Kevin Owens

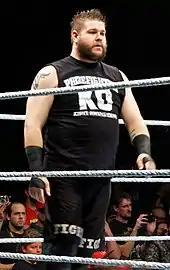
Owens in April 2016

After defeating Cesaro on August 23 at SummerSlam, Owens defeated Ryback at Night of Champions on September 20 to win the Intercontinental Championship, his first singles title on the main roster. On October 3, Owens' first title defense came on the WWE Network special, Live from Madison Square Garden, defeating Chris Jericho. At Hell in a Cell on October 25, Owens defeated Ryback to retain the title. Owens took part in the tournament for the vacant WWE World Heavyweight Championship, in which he defeated Titus O'Neil and Neville, but lost to Dean Ambrose in the semifinals at Survivor Series on November 22. On December 13, Owens lost the Intercontinental Championship to Ambrose at , ending his reign at 84 days. He failed to regain the title on the January 7, 2016 episode of "SmackDown" and at Royal Rumble on January 24 in a Last Man Standing match. Later that night, he entered his first Royal Rumble match at number 18, eliminating AJ Styles before being eliminated by Sami Zayn.